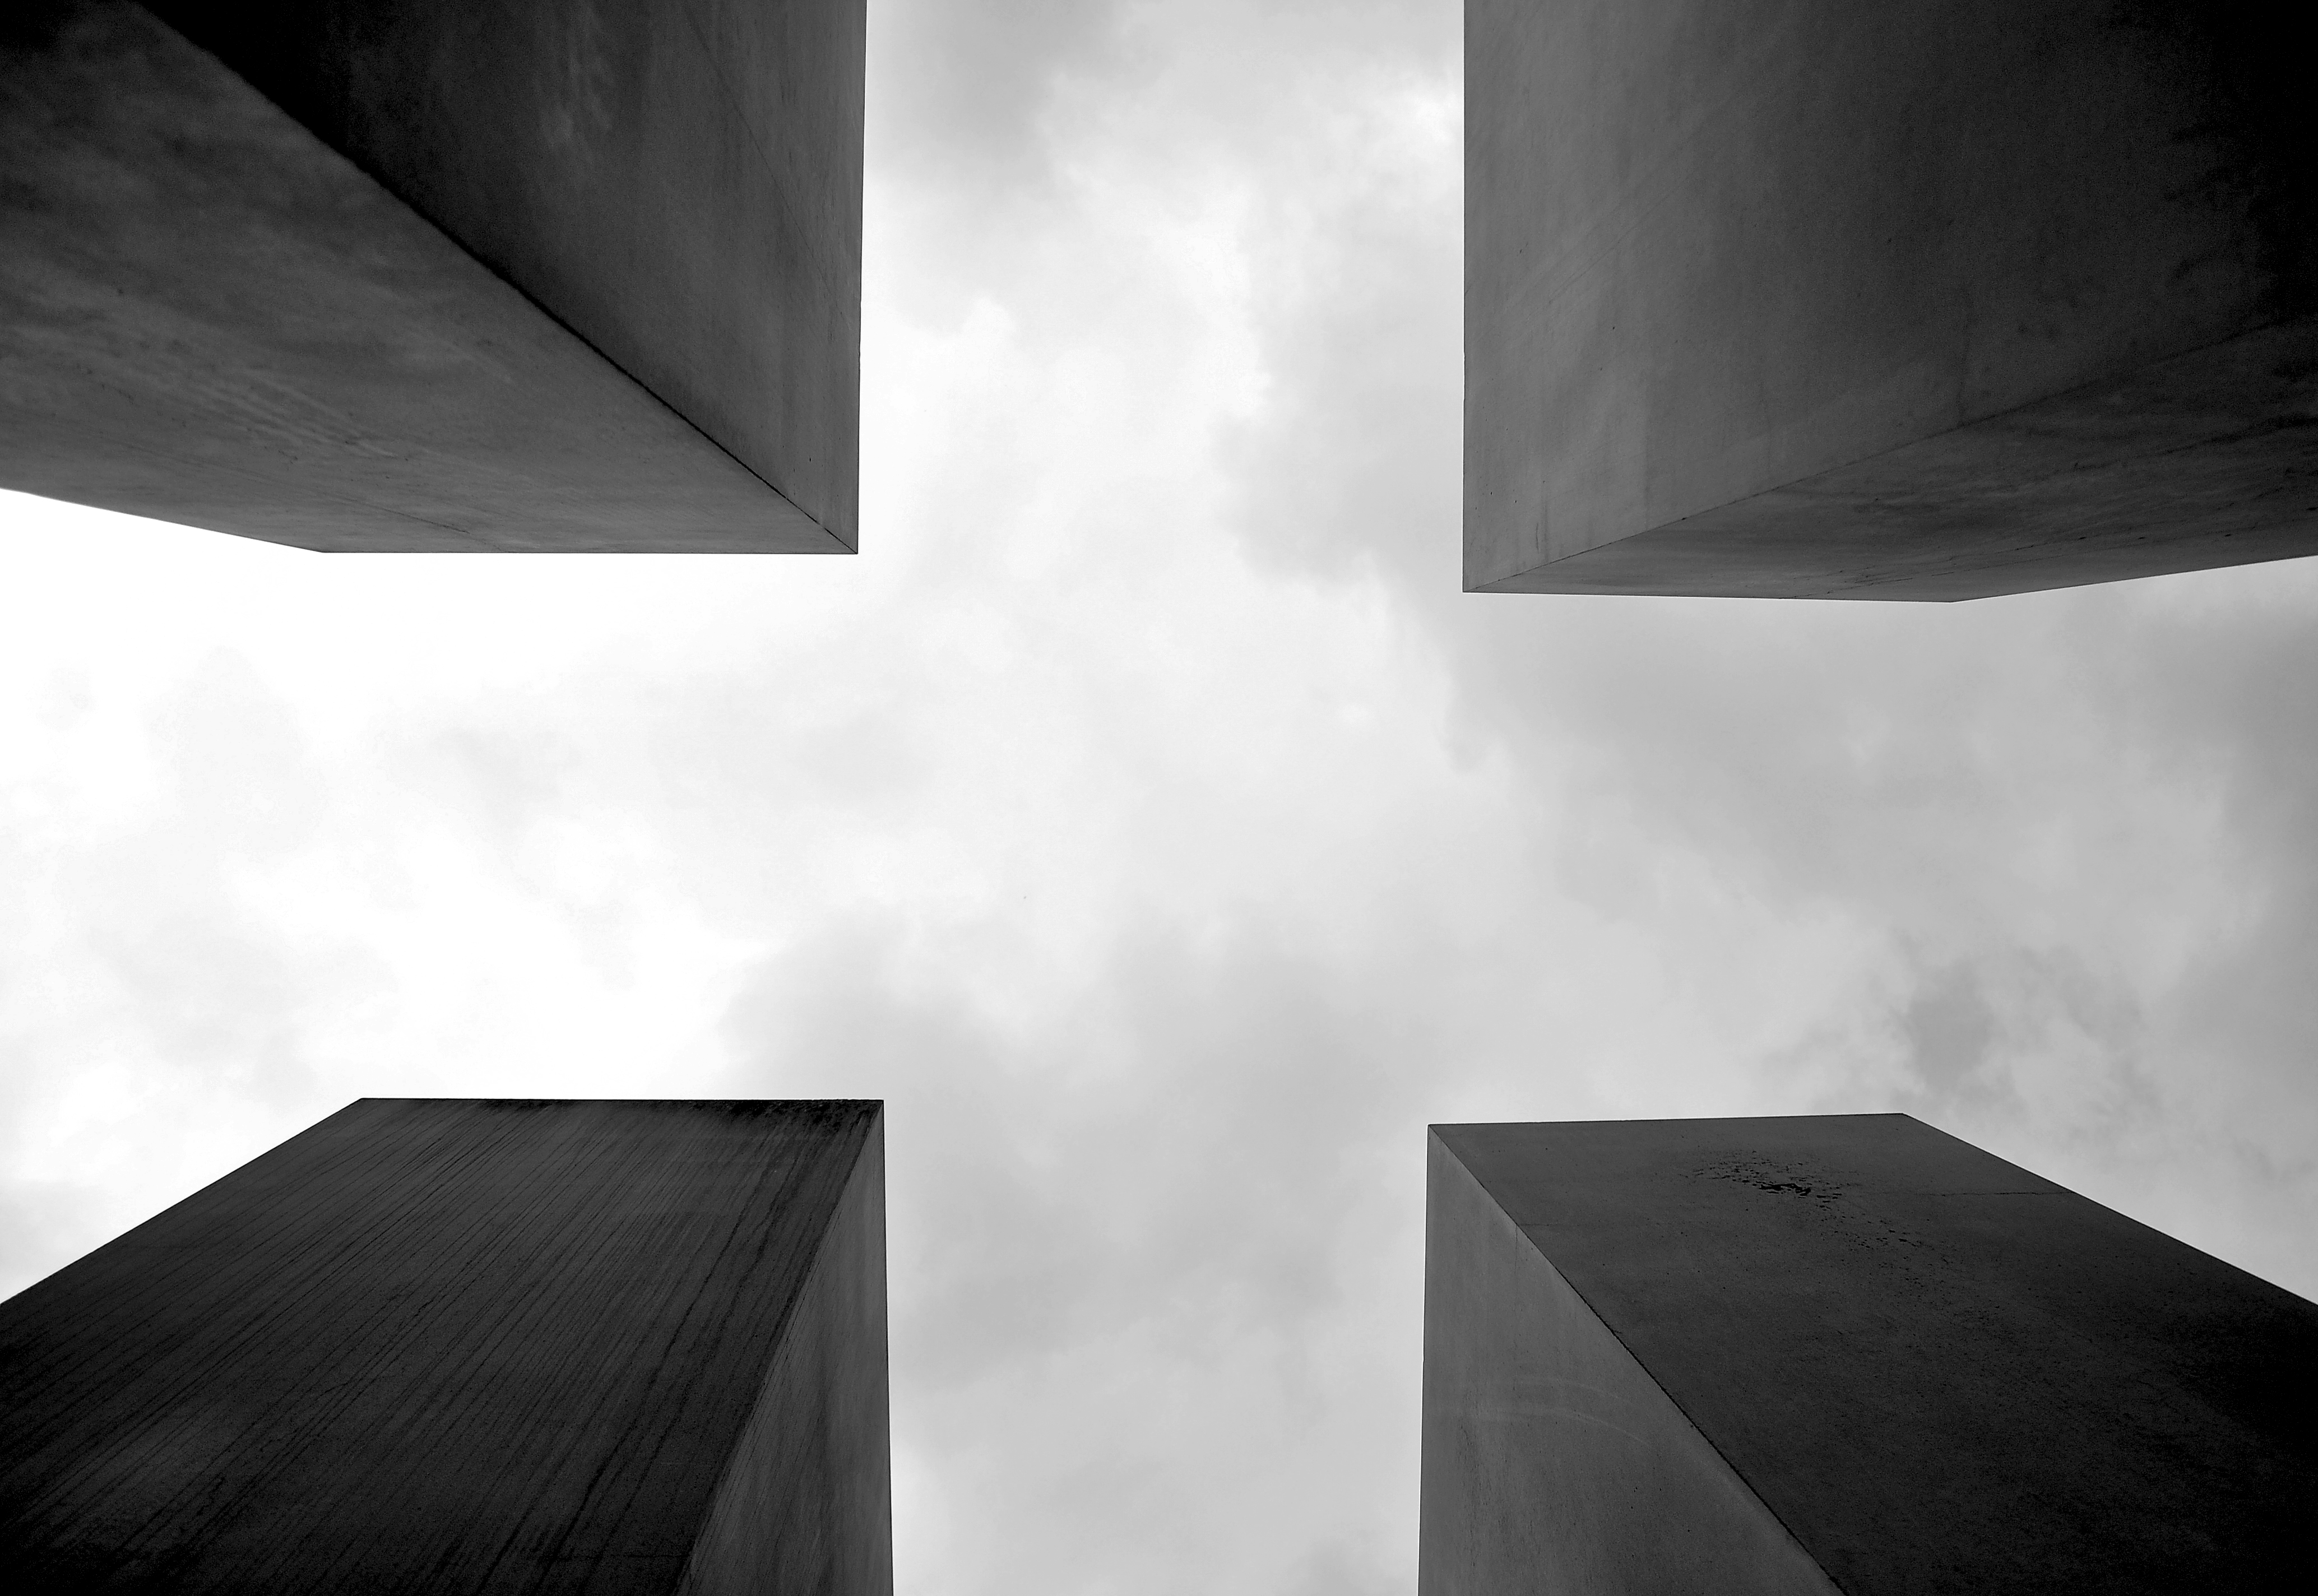
light, cloud, black and white, architecture, sky, white, sunlight, atmosphere, line, reflection, shadow, darkness, blue, professional, black, monochrome, symmetry, shape, monochrome photography, atmosphere of earth